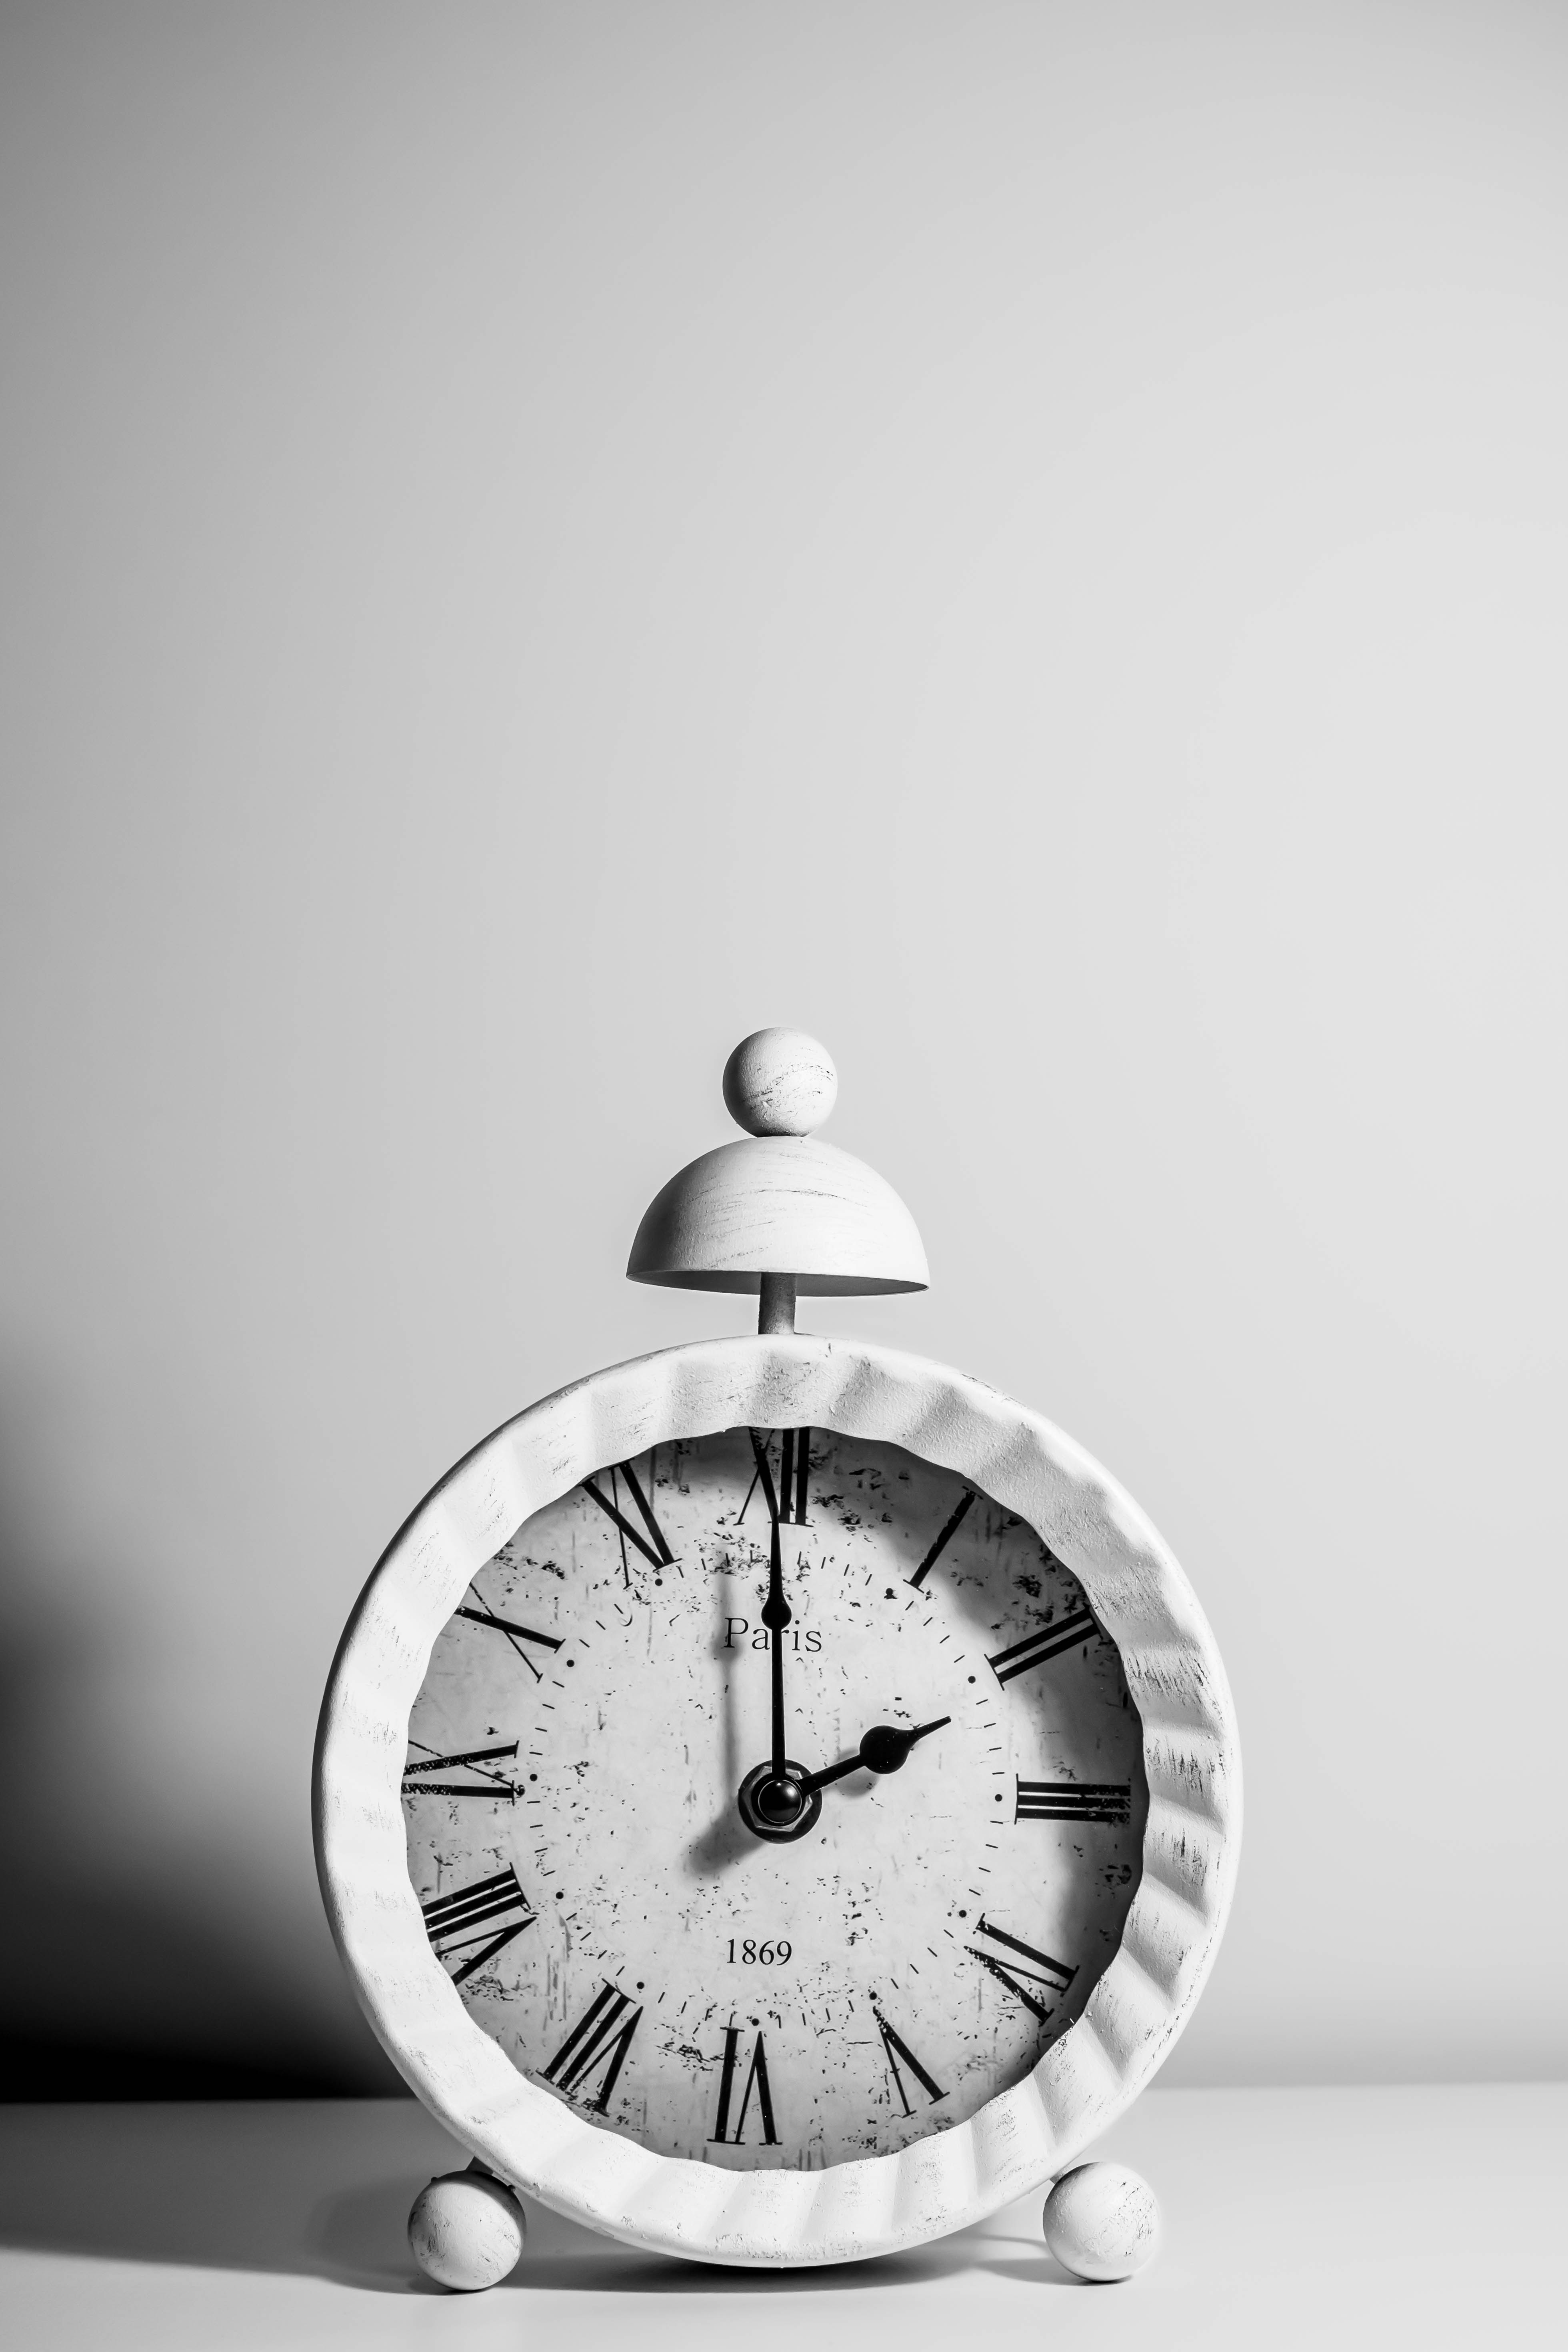
clock, grey, wood, circle, Tints and shades, liquid, monochrome photography, metal, fashion accessory, font, quartz clock, still life photography, monochrome, wall clock, interior design, still life, home accessories, alarm clock, measuring instrument, shadow